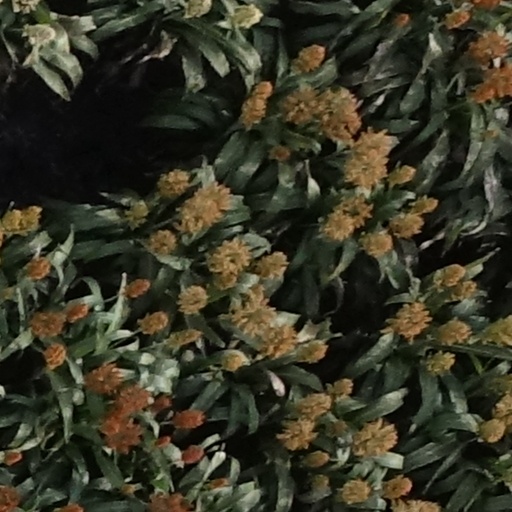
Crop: sorghum